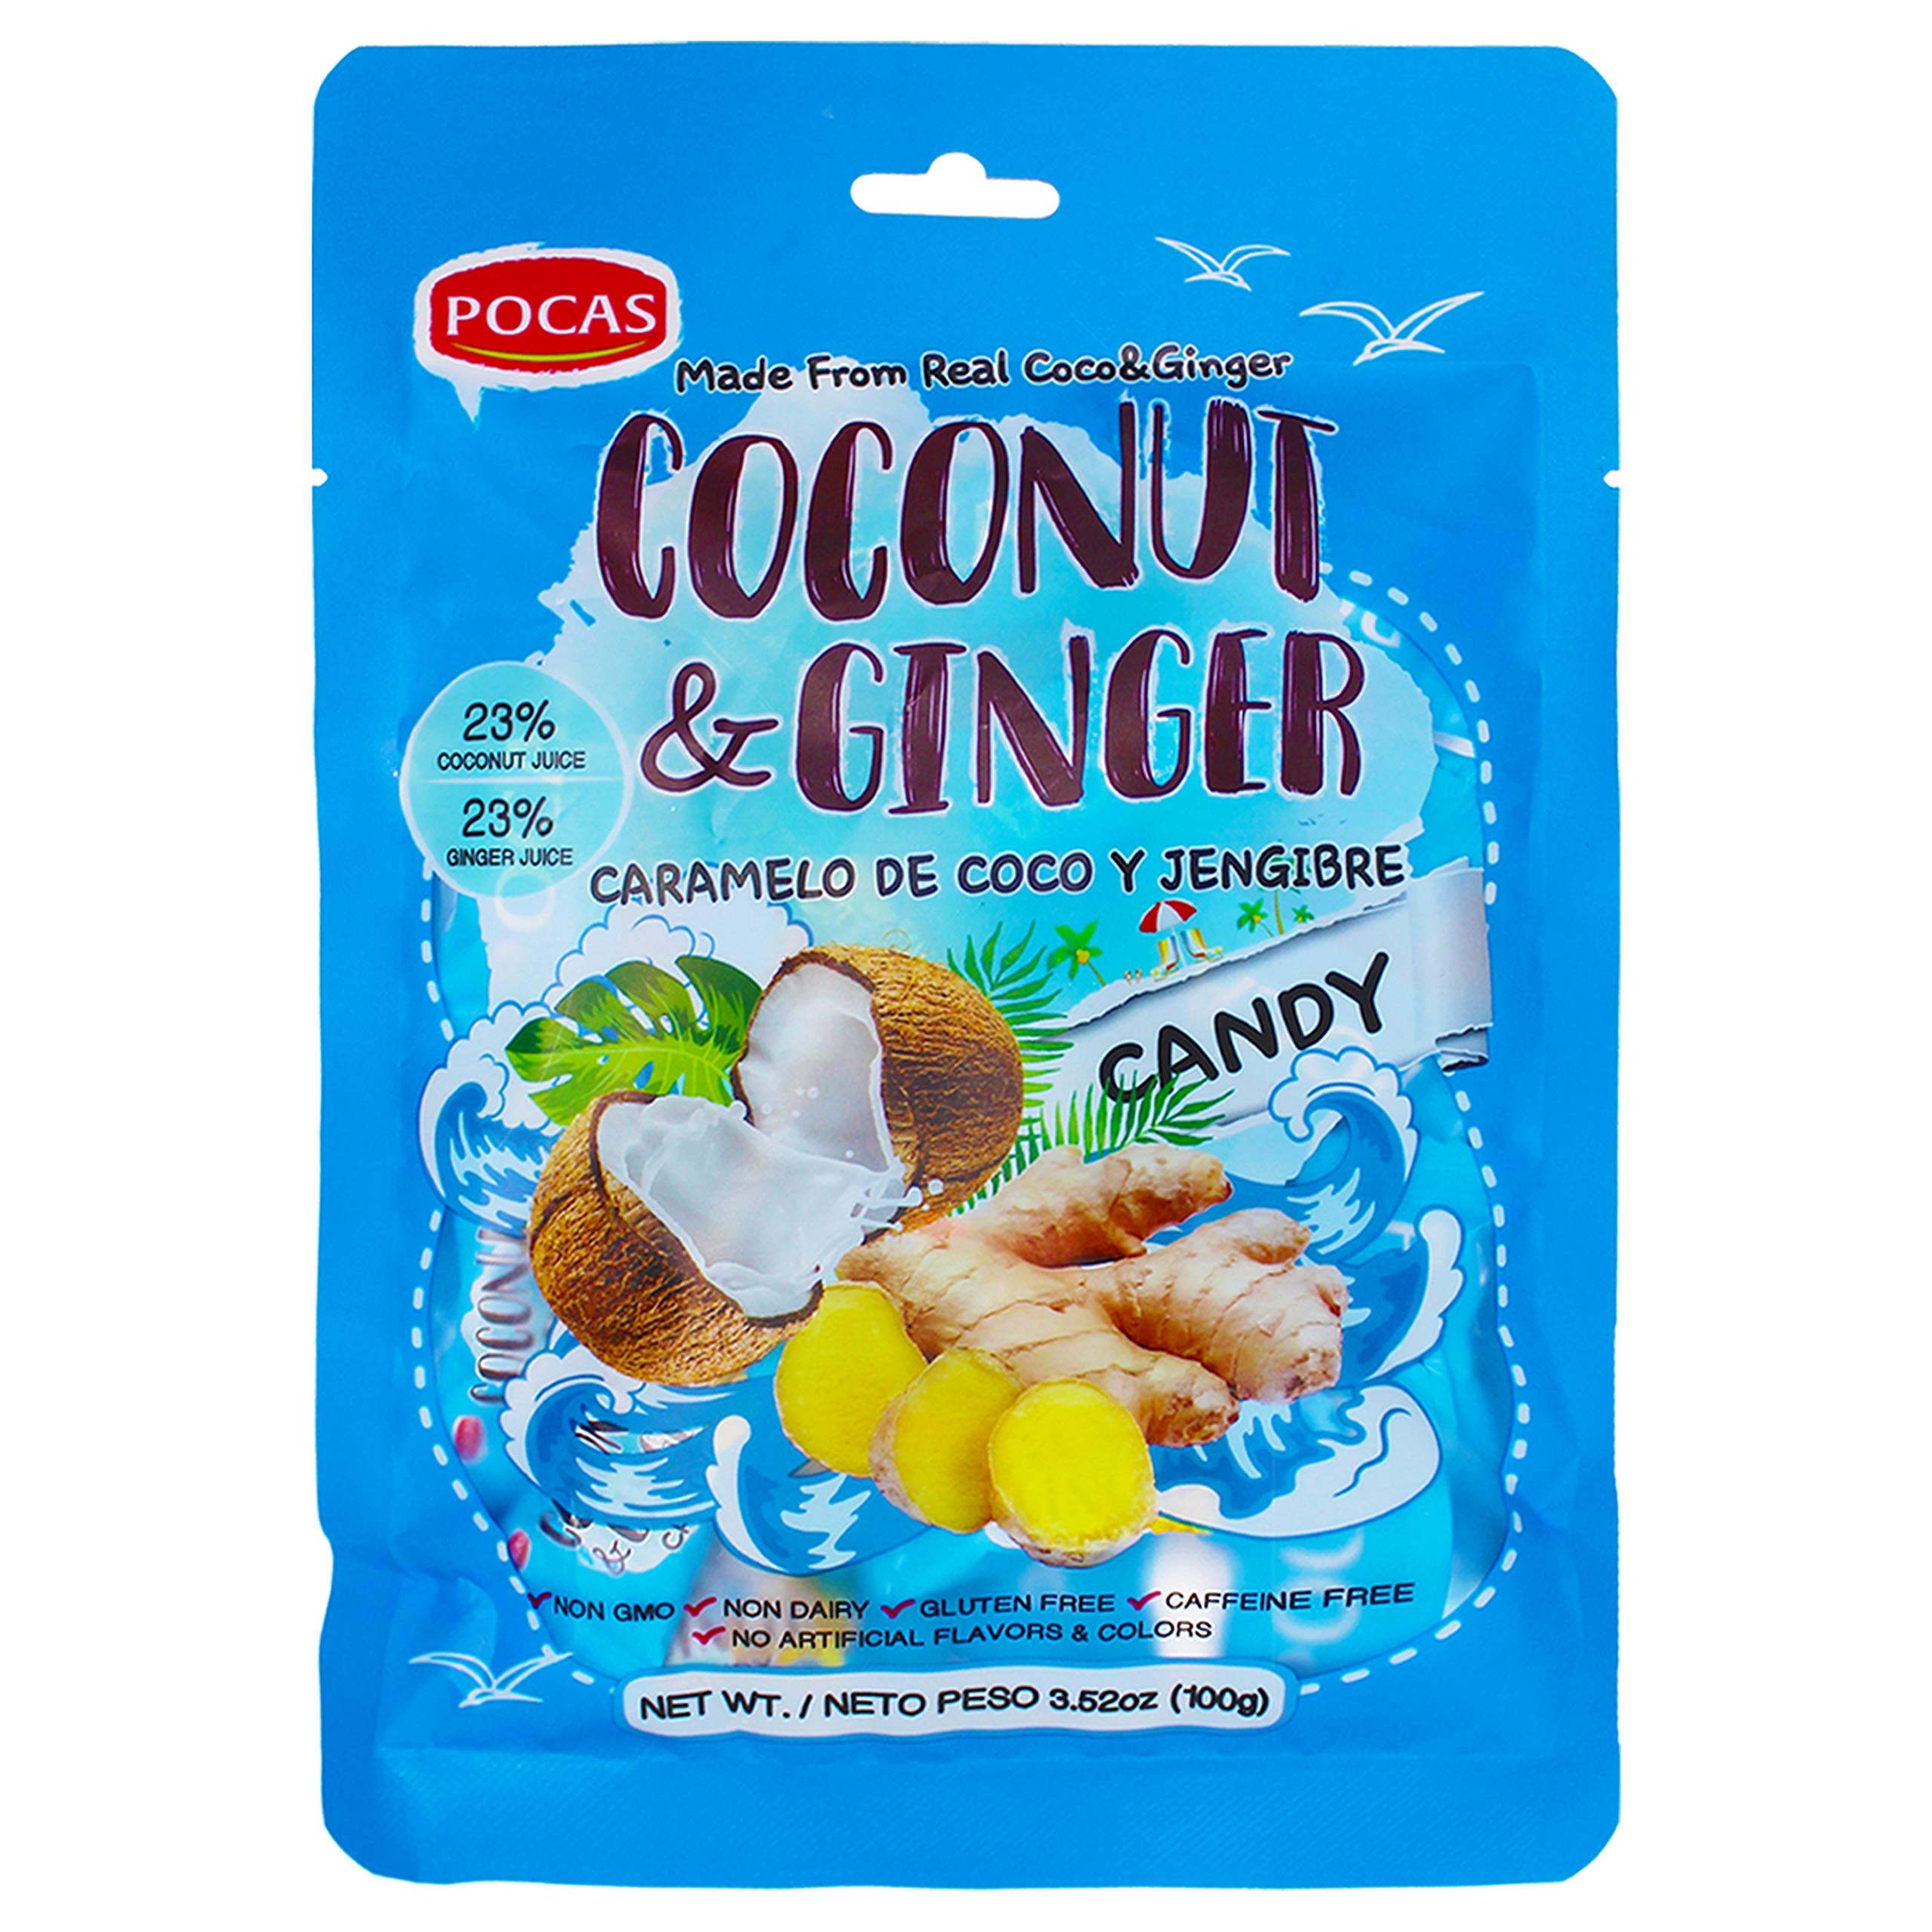
Item Name: Pocas Hard Candy, Coconut & Ginger, 100 Gram (Pack of 2)
Bullet Point: Made From Real Coconut & Ginger
Product Description: 23% Coconut Juice, 23% Ginger Juice, Non GMO, Non Dairy, Gluten Free, Caffeine Free, No Artificial Flavors & Colors
Value: 2.0
Unit: Count

Price: 10.79